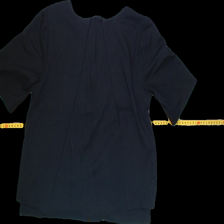
View: back
Type: Blouse
Category: Ladies
Brand: Not Applicable
Colors: Black
Material: 80%viscose 20%polyester
Size: S
Trend: No trend
Stains: No
Price range: 50-100
Recommended usage: Reuse